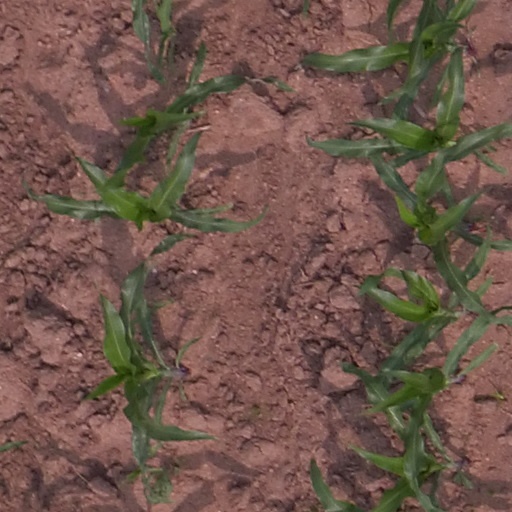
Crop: maize; corn